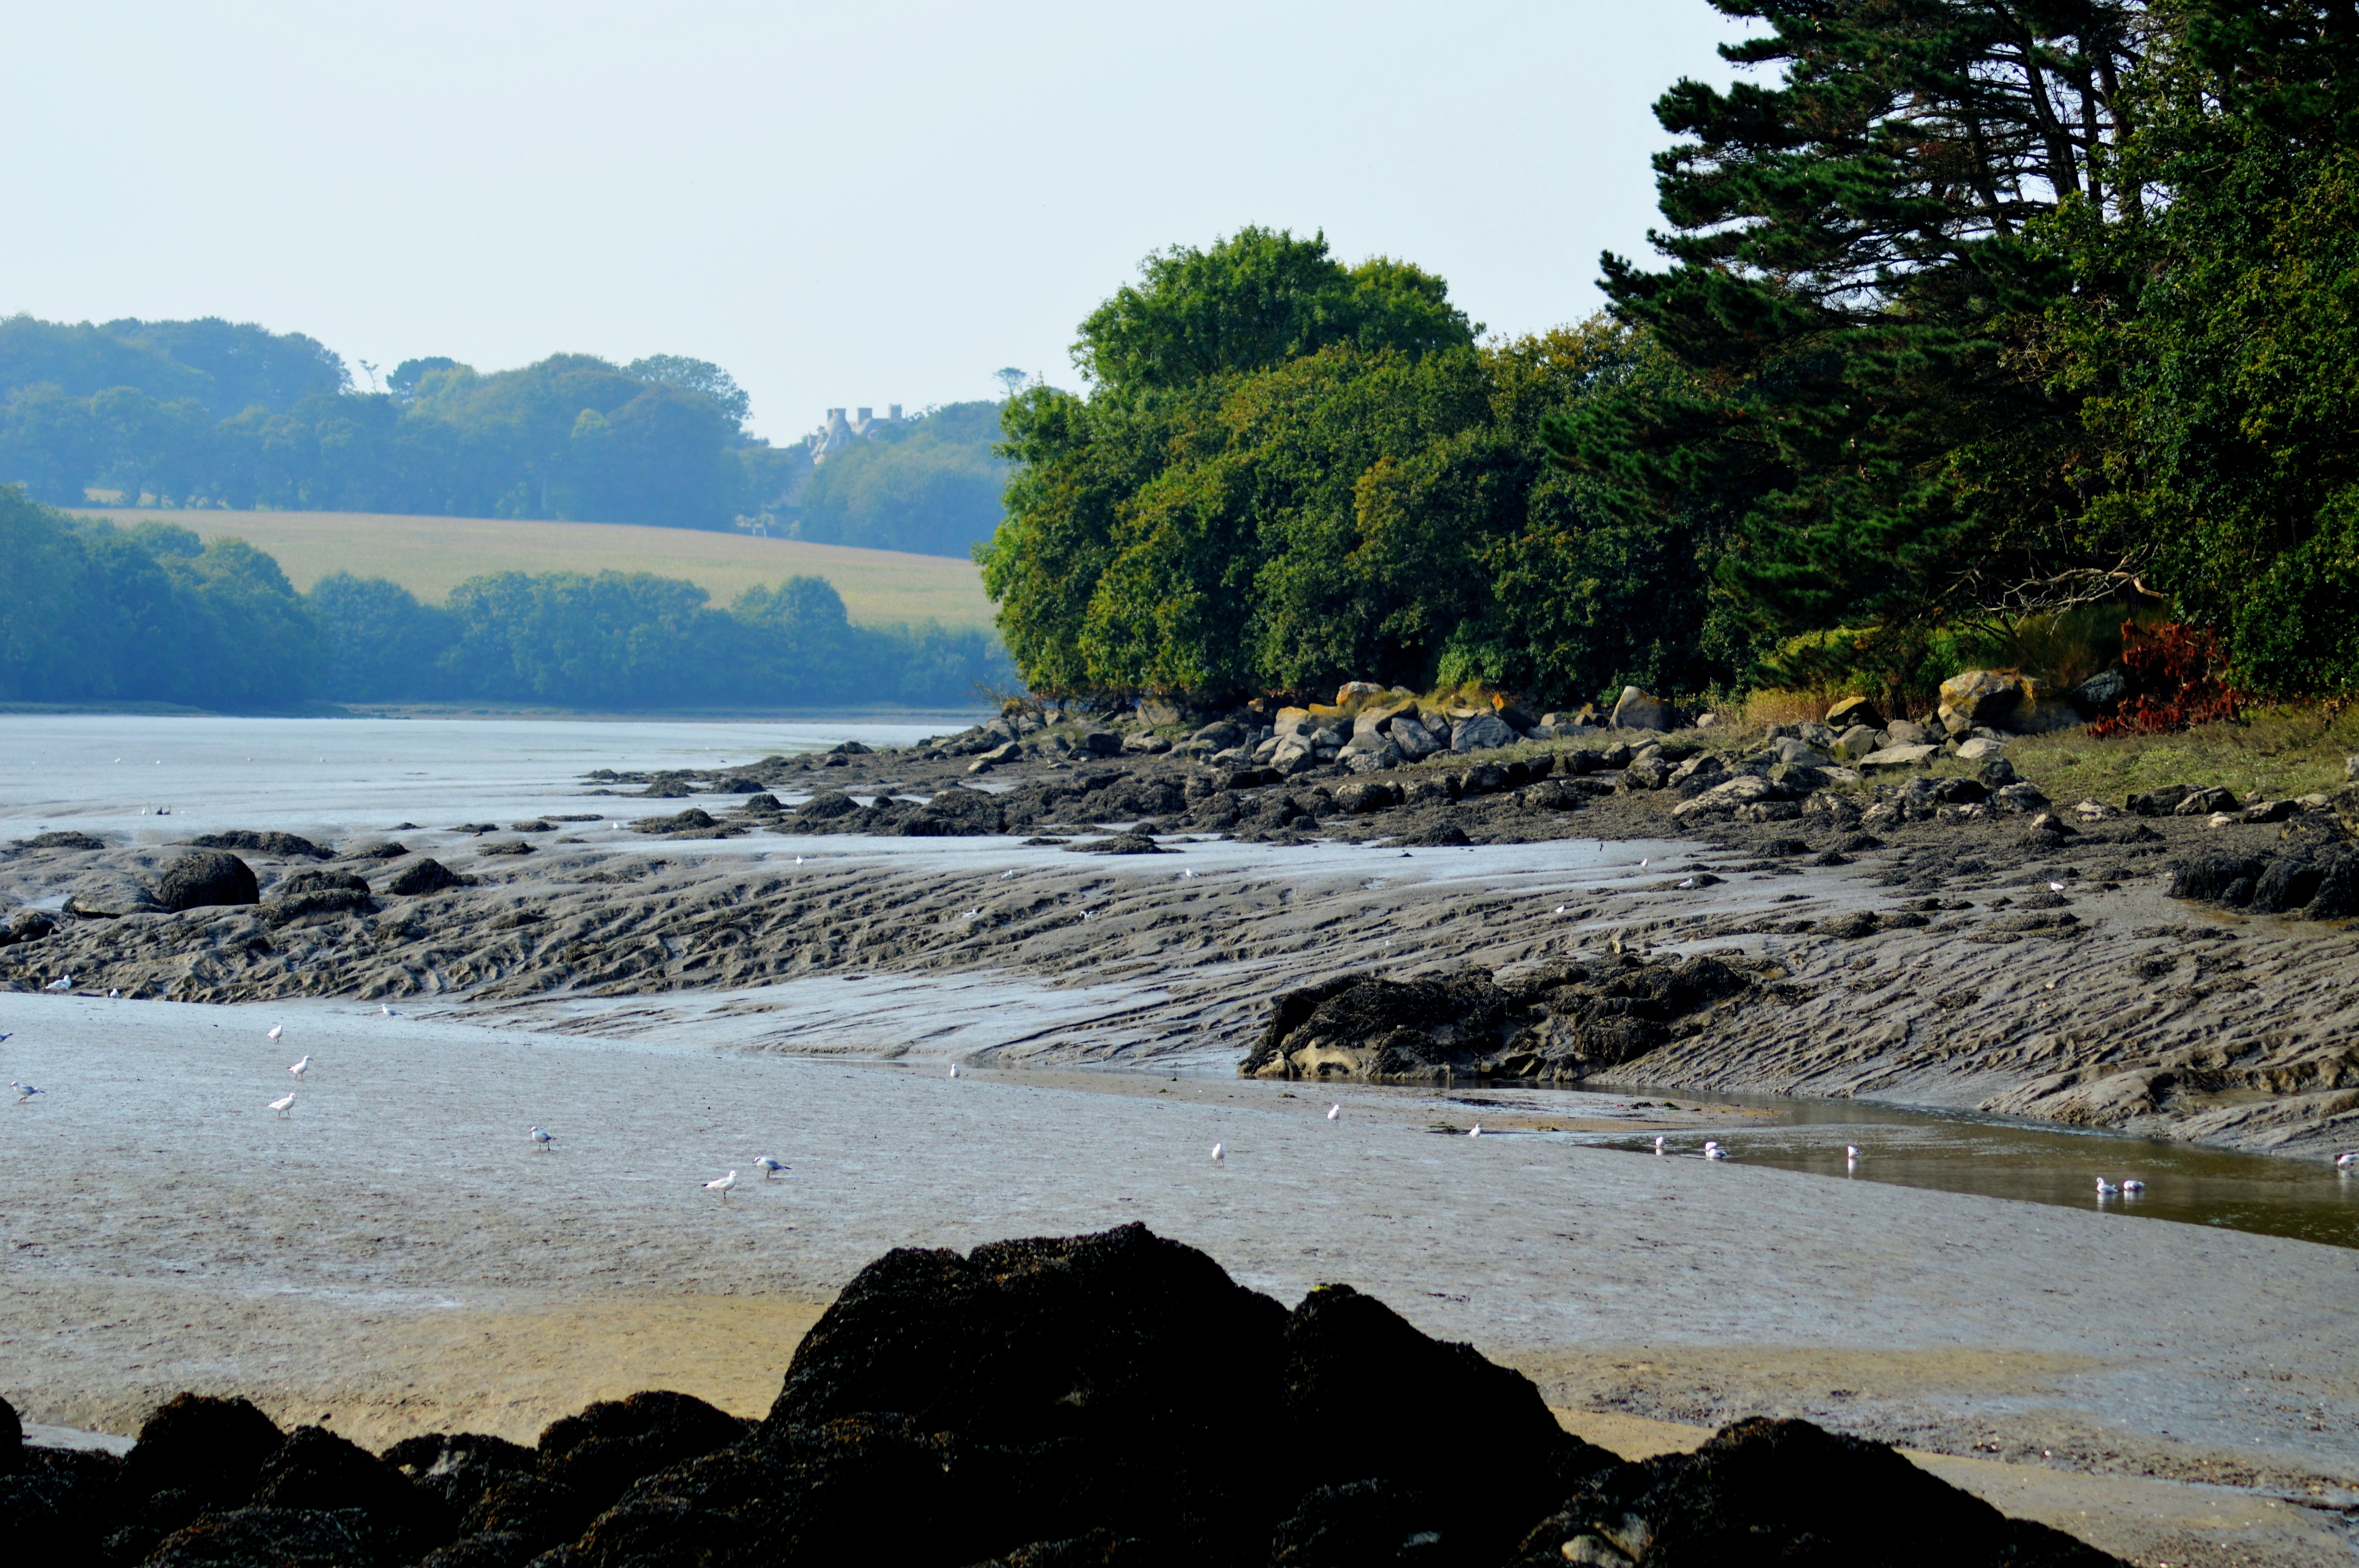
beach, landscape, sea, coast, tree, water, nature, rock, ocean, field, shore, wave, river, france, cove, bay, rapid, body of water, pebbles, brittany, finist re